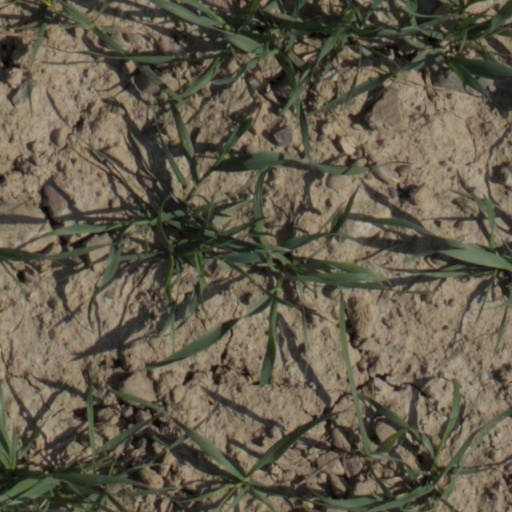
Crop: wheat